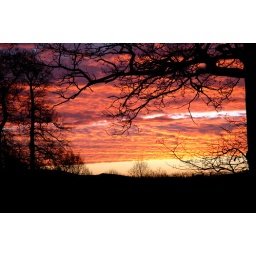
Friday, 2nd Feburary . This was about 7:30 in the morning out of my bedroom window